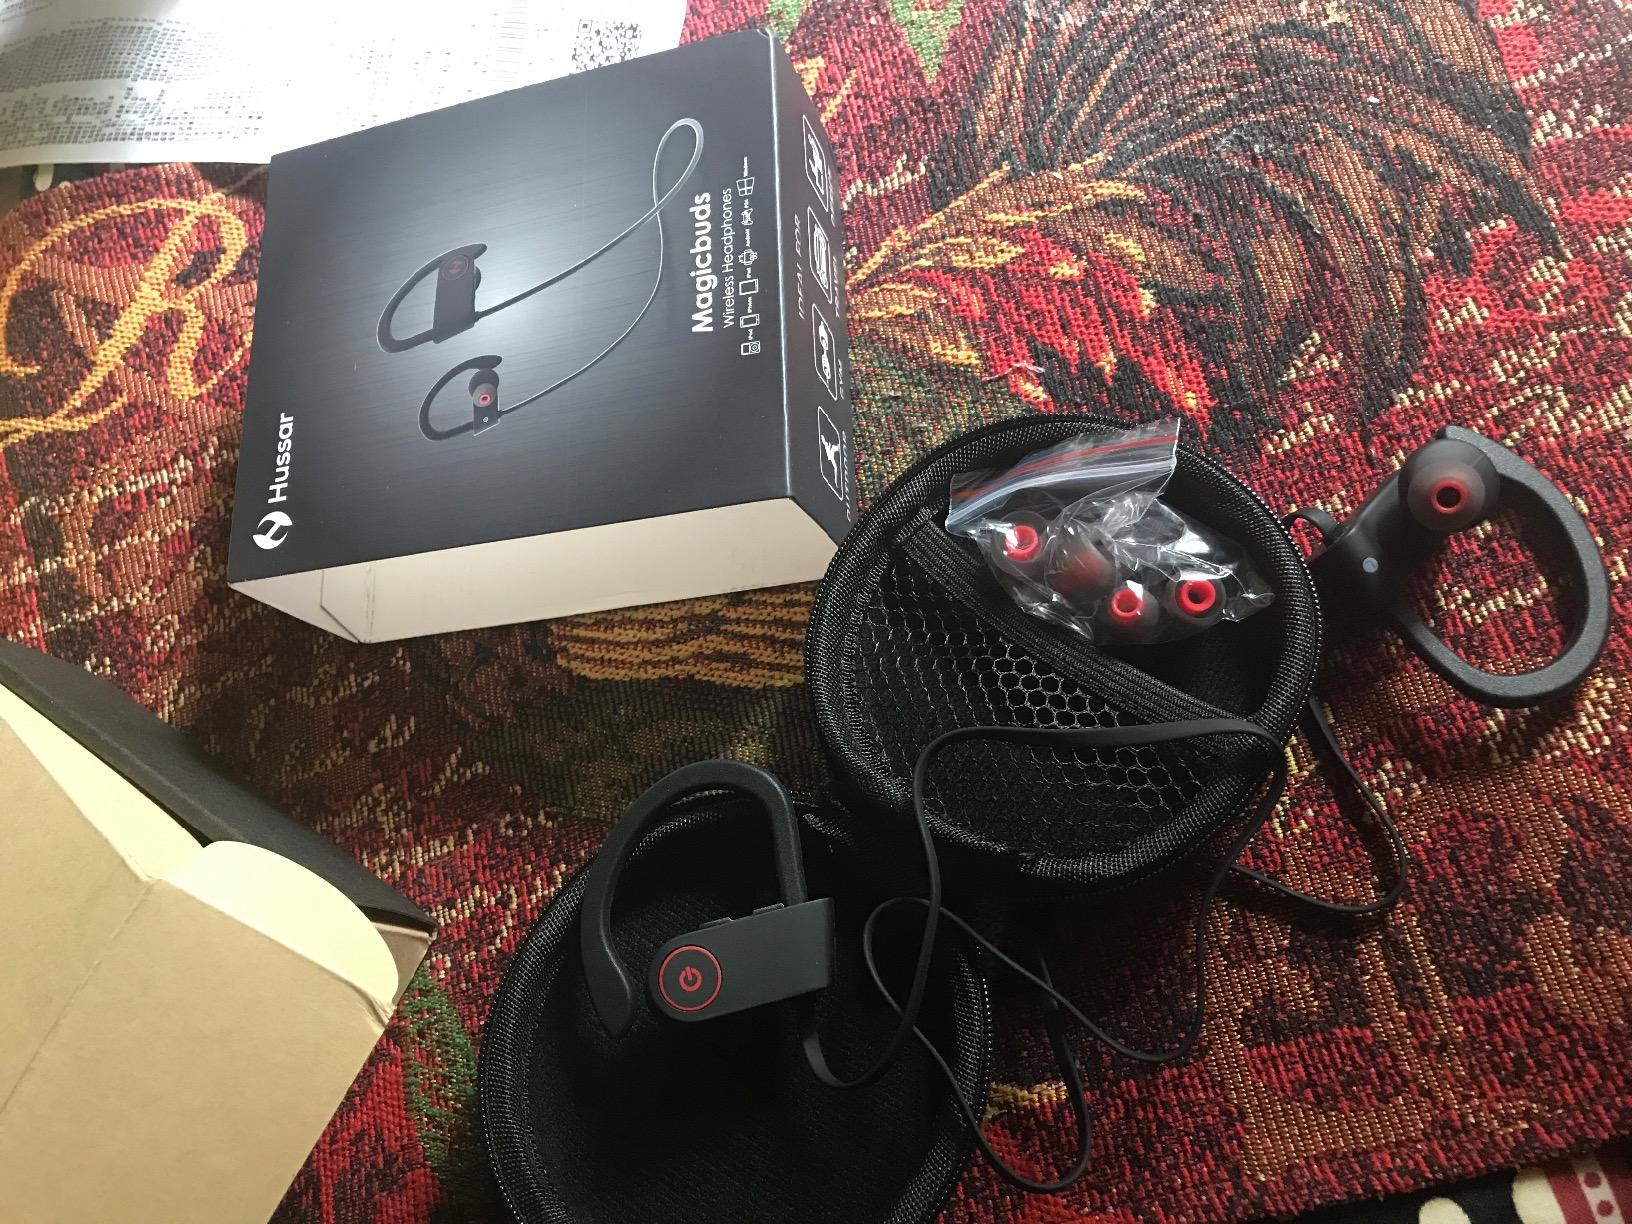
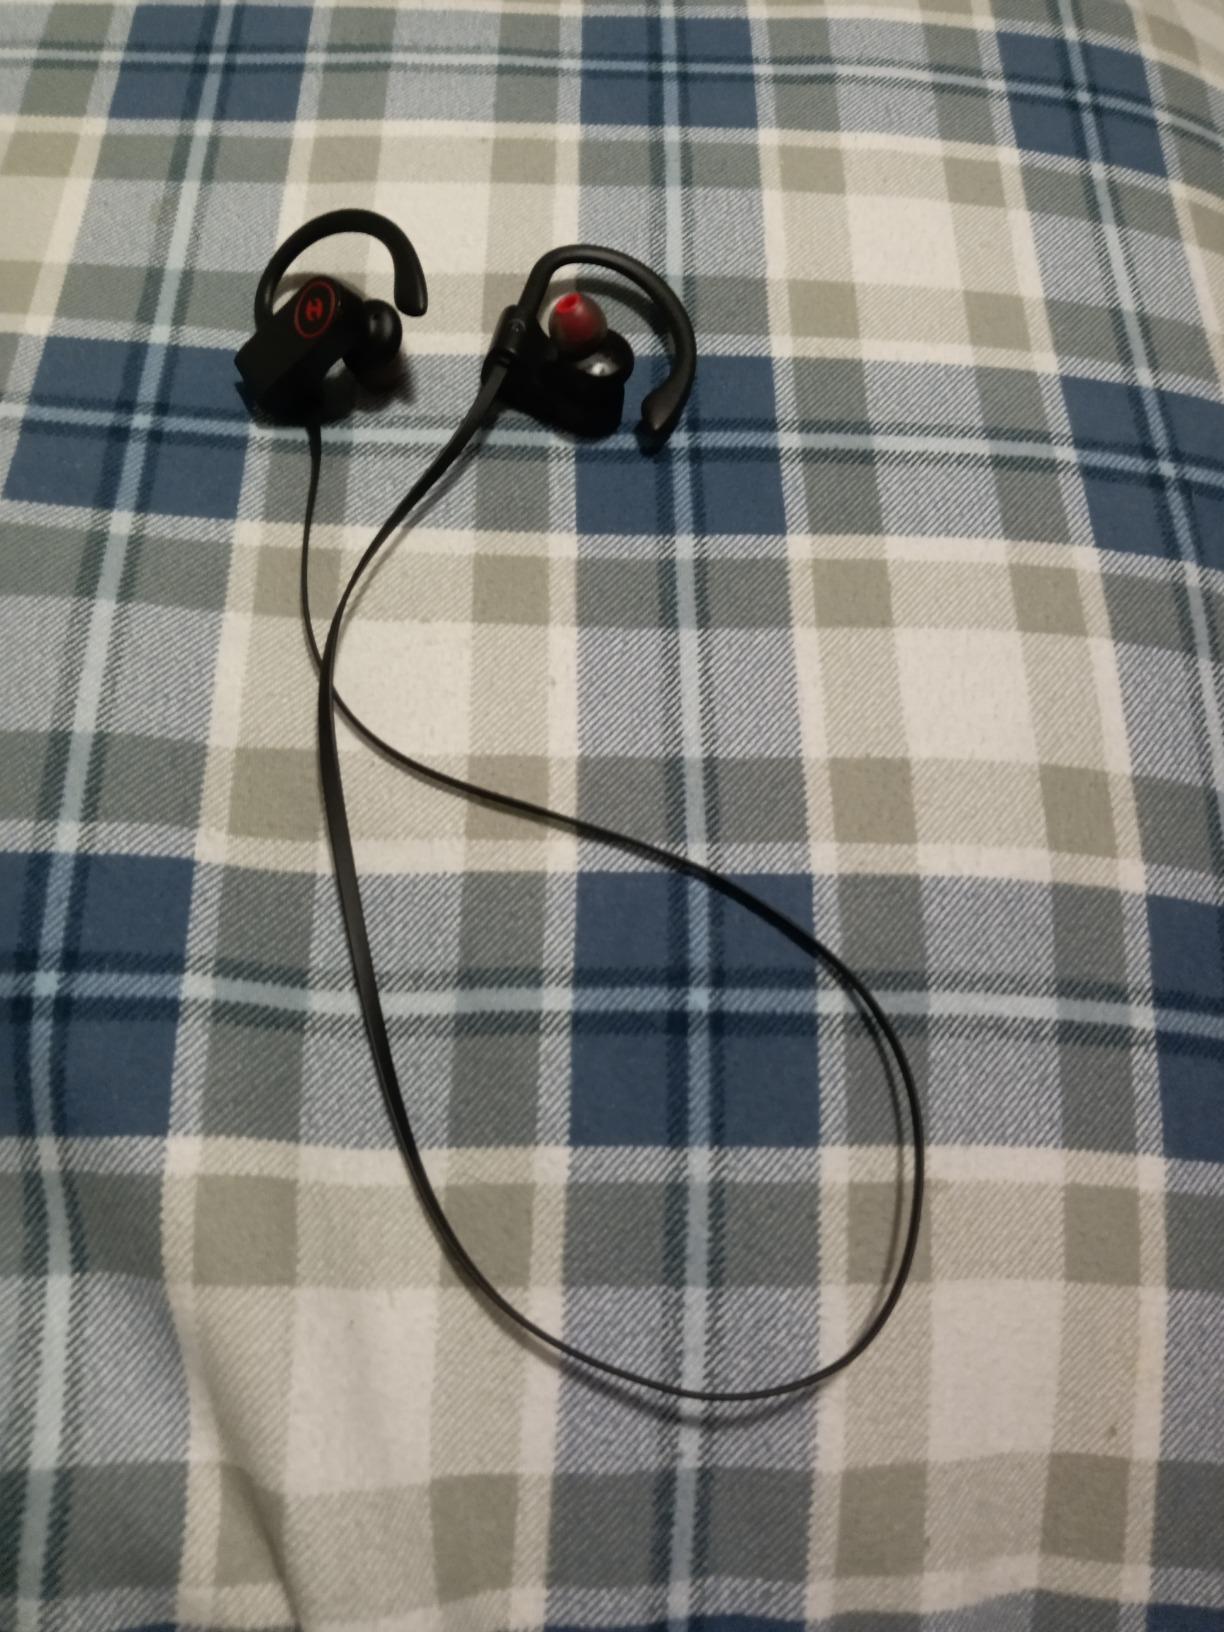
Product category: headphones
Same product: yes